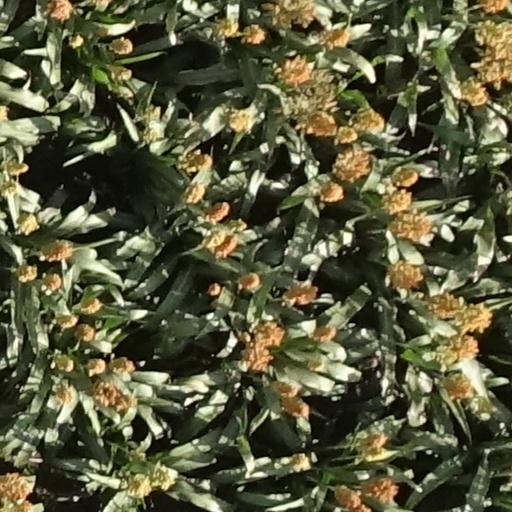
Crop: sorghum